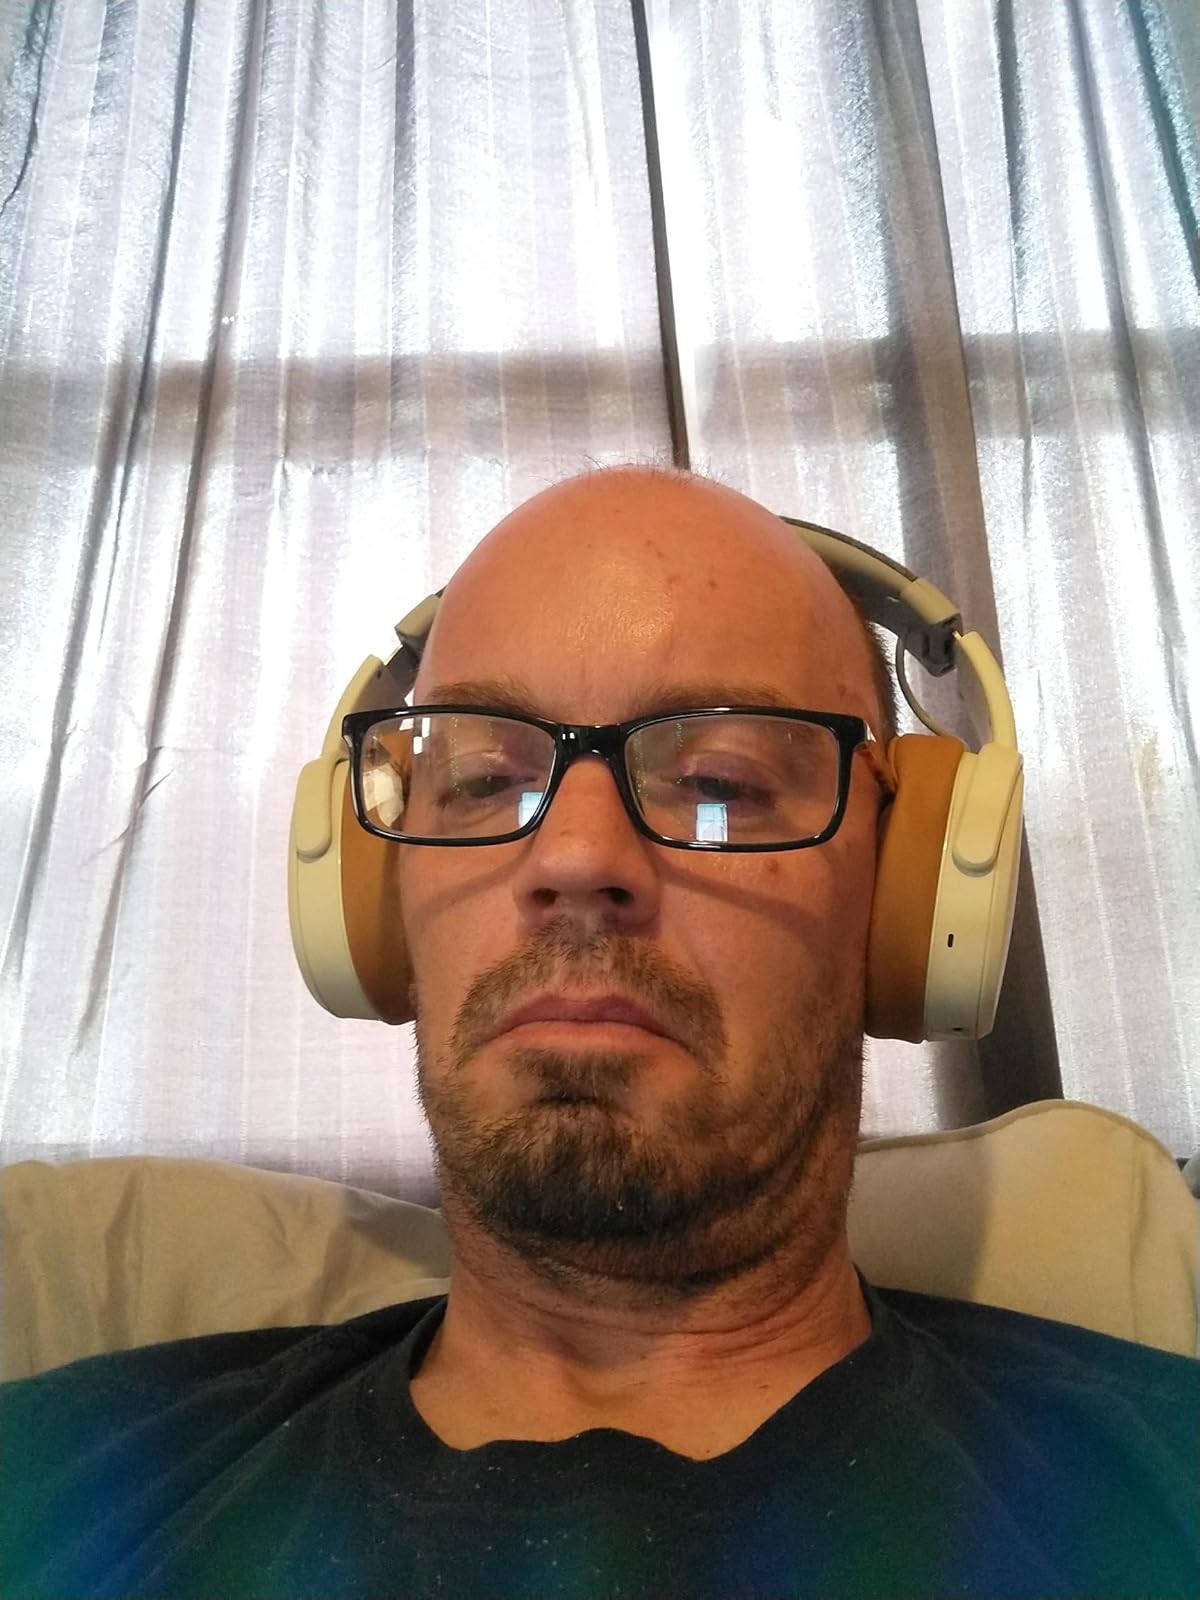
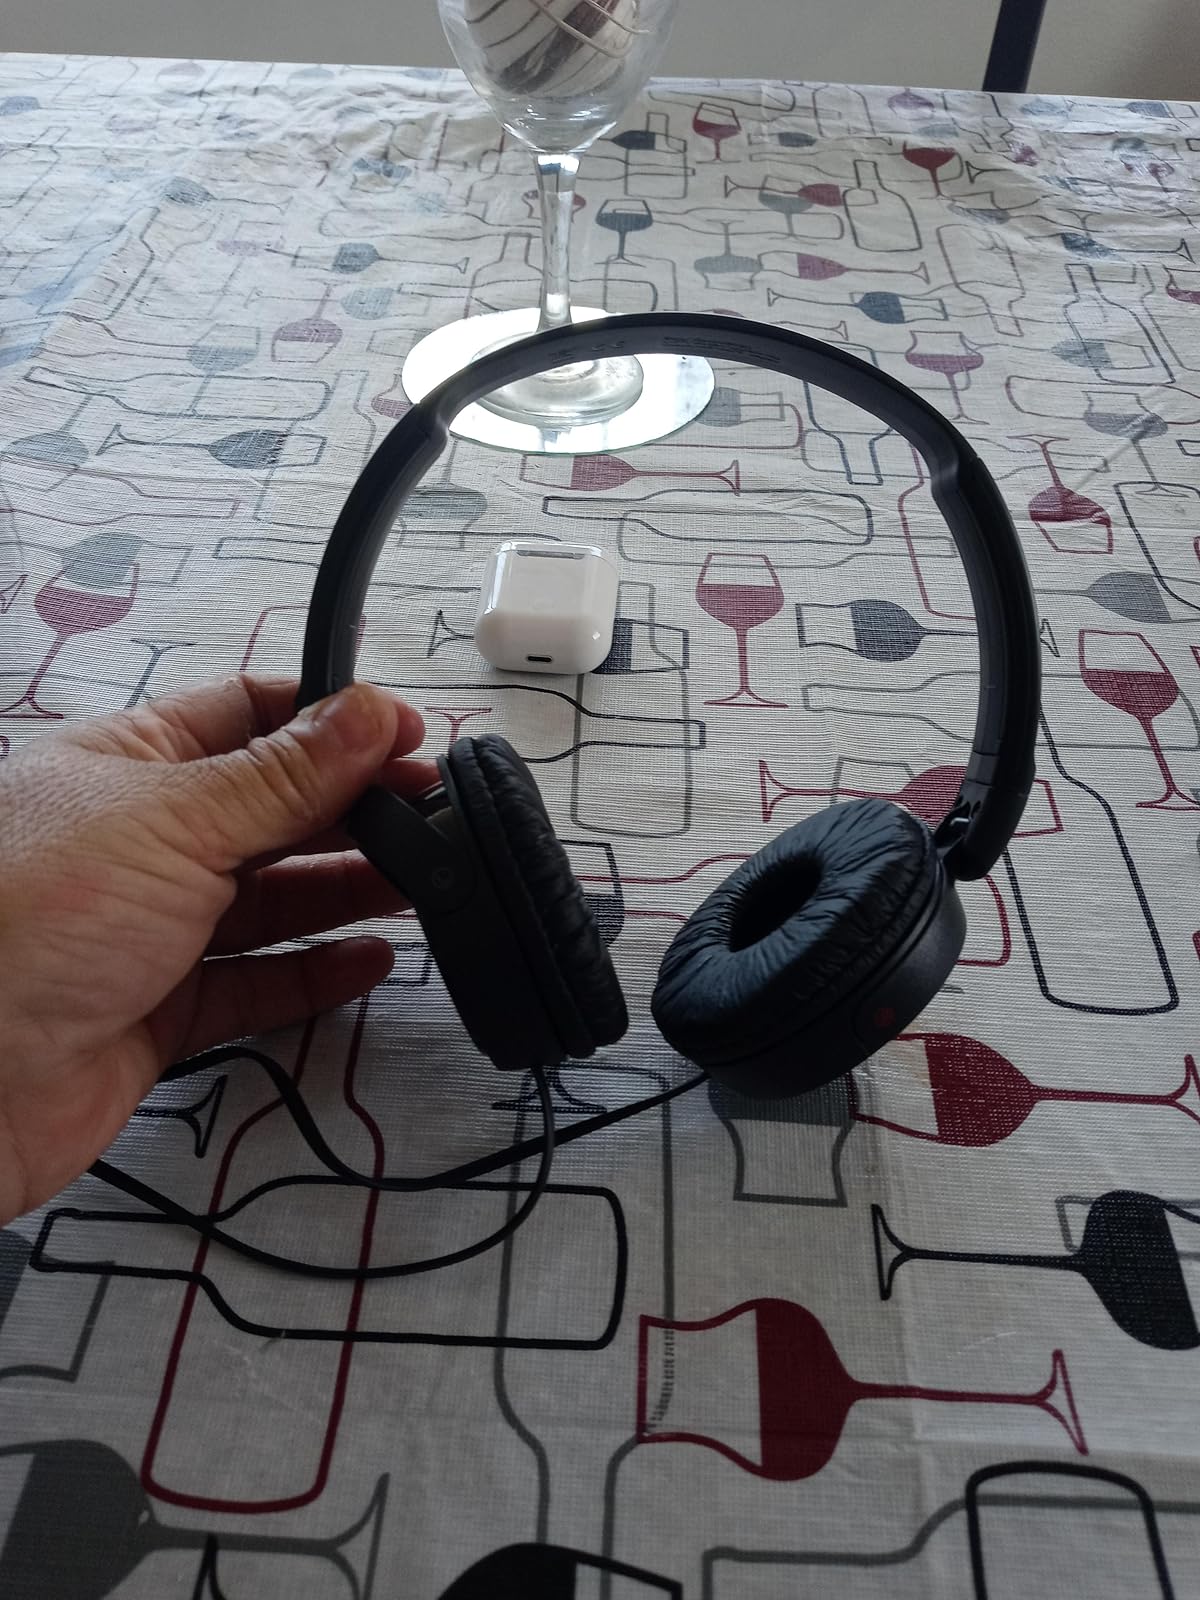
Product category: headphones
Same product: no